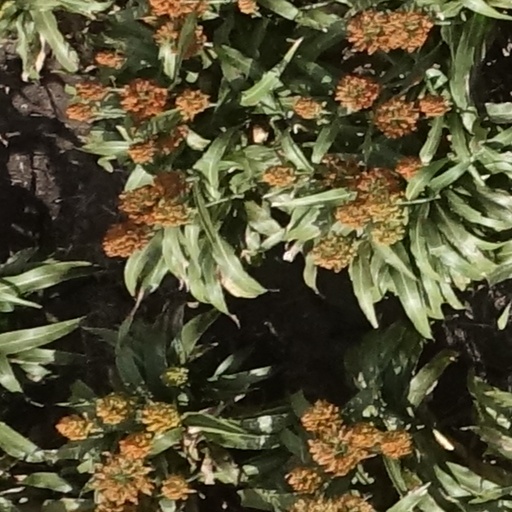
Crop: sorghum